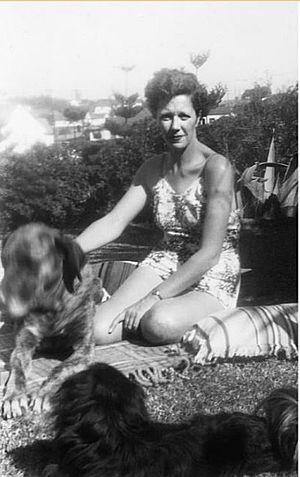
Helen Beatrice May Joseph était une enseignante, travailleuse sociale et militante anti-apartheid.